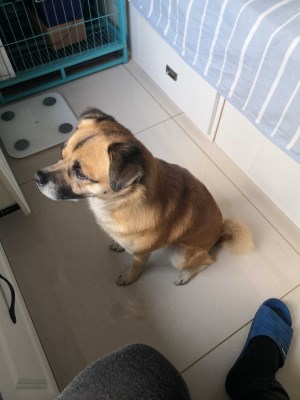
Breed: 3336-n000121-chinese_rural_dog